Nilphamari District

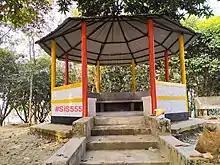

Nilsagar a famous historical dighi (big pond) that stands at Dhobadanga mauza of Gorgram union about 14 km southwest of Nilphamari district headquarters. During the reign of Raja Birat there were many cow farms at Gorgram. Raja Birat dug a large dighi named as Birat Dighi or Birna Dighi or Binna Dighi for the cows. After the independence of Bangladesh, the dighi was renamed as Nilsagar. A Hindu mandir stands on the east bank and an abode of a Muslim darvesh on the west bank of the dighi. The area of the dighi is 21.449 ha and depth ranges from 7m to 12m. The entire dighi is surrounded by brick walls. The main decorated ghat of the dighi was made by Raja Birat. Every year the banks of the dighi are used as a village fair site especially during the occasion of Baruni Snan festival in the full moon of the month of Baisakh. Usually, in the fair the Harikirtan singers play music with many kinds of kirtan songs. Every year many tourists and various kinds of migratory birds come here. It is well known as a recreation zone and a picnic spot.